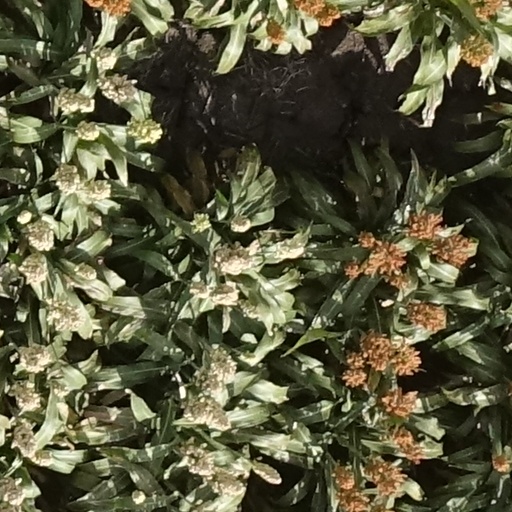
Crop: sorghum